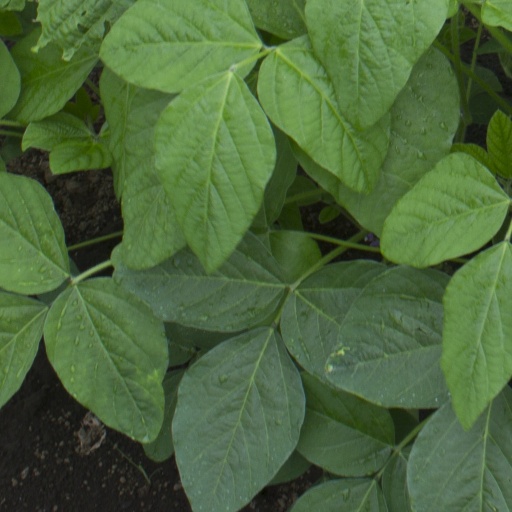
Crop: soybean